John Scotus Eriugena

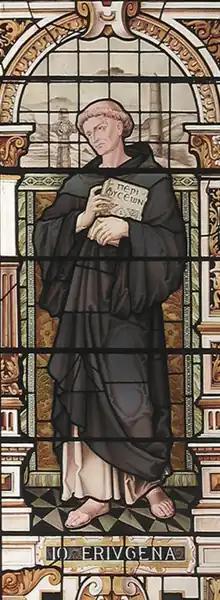
Stained glass window in the chapel of Emmanuel College, Cambridge. Depicted as an early Benedictine monk, holding his book "De Divisione Naturae". Behind him, seen against the night-sky, are an Irish Round Tower and a Celtic cross. (1884)

John Scotus Eriugena, also known as Johannes Scotus Erigena, John the Scot or John the Irish-born ( – c. 877), was an Irish Neoplatonist philosopher, theologian and poet of the Early Middle Ages. Bertrand Russell dubbed him "the most astonishing person of the ninth century". The "Stanford Encyclopedia of Philosophy" states that he "is the most significant Irish intellectual of the early monastic period. He is generally recognized to be both the outstanding philosopher (in terms of originality) of the Carolingian era and of the whole period of Latin philosophy stretching from Boethius to Anselm".